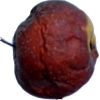
Label: apples